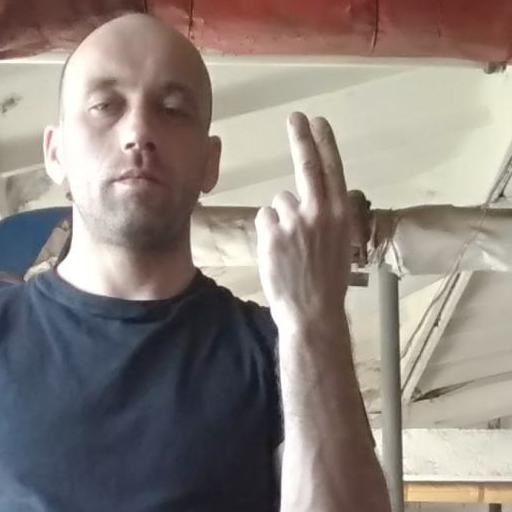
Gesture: two_up_inverted